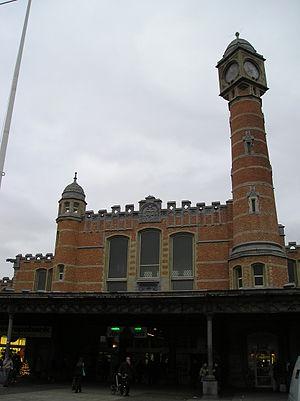
Louis Cloquet, né le 10 janvier 1849 à Feluy dans la province de Hainaut dans la région wallonne de Belgique et mort le 11 janvier 1920 à Gand dans la province de Flandre-Orientale en Belgique, est un architecte belge adepte du style néo-gothique dont il fut un grand artisan et cofondateur en Belgique. Il fut très actif à Gand.